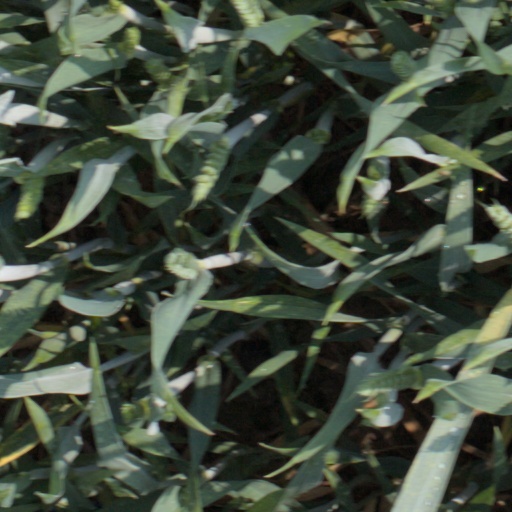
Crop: wheat